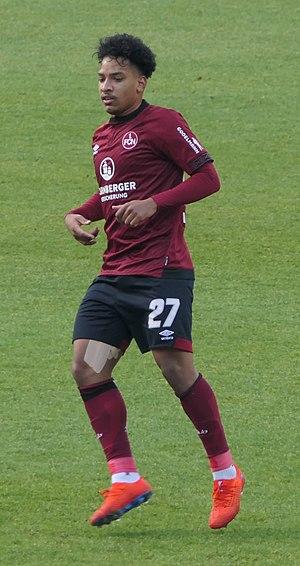
Matheus Fellipe Costa Pereira, né le 5 mai 1996 à Belo Horizonte au Brésil, est un footballeur brésilien qui évolue au poste d'attaquant au West Bromwich Albion.